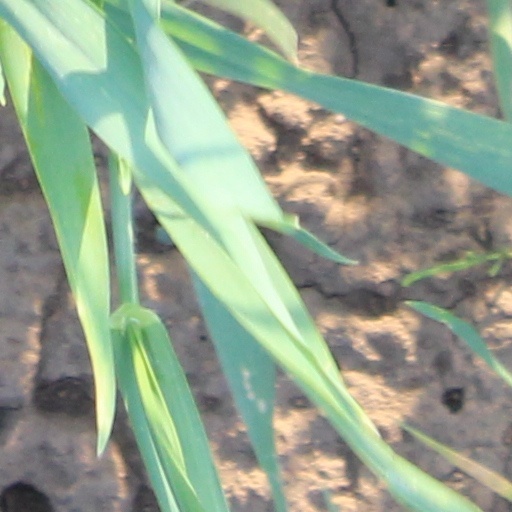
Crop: wheat